General Wolfe Elementary School (Vancouver)

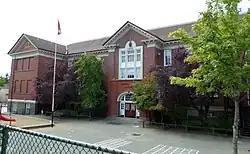
The school in August 2016

General Wolfe Elementary is a public elementary school in Vancouver, British Columbia part of School District 39 Vancouver.